Georgia Southern Eagles

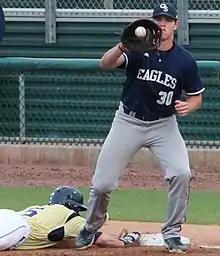
An Eagles baseball player fields a pickoff throw during a 2014 game

The baseball team is led by head coach Rodney Hennon, who is in his seventeenth year at Georgia Southern. Georgia Southern played its first year of baseball in 1933.